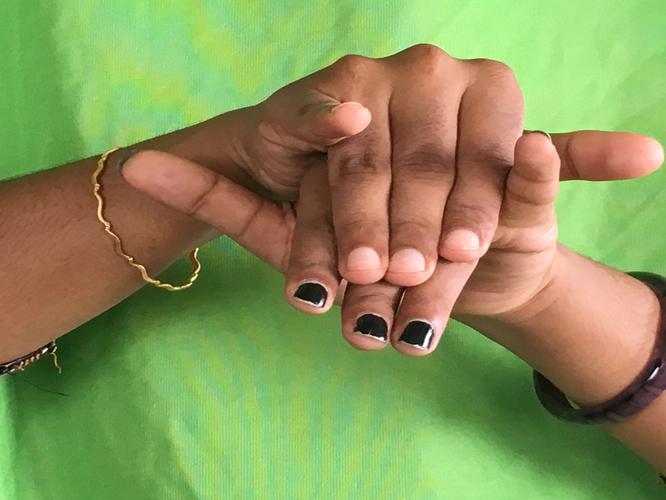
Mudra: Varaha
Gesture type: double_hand